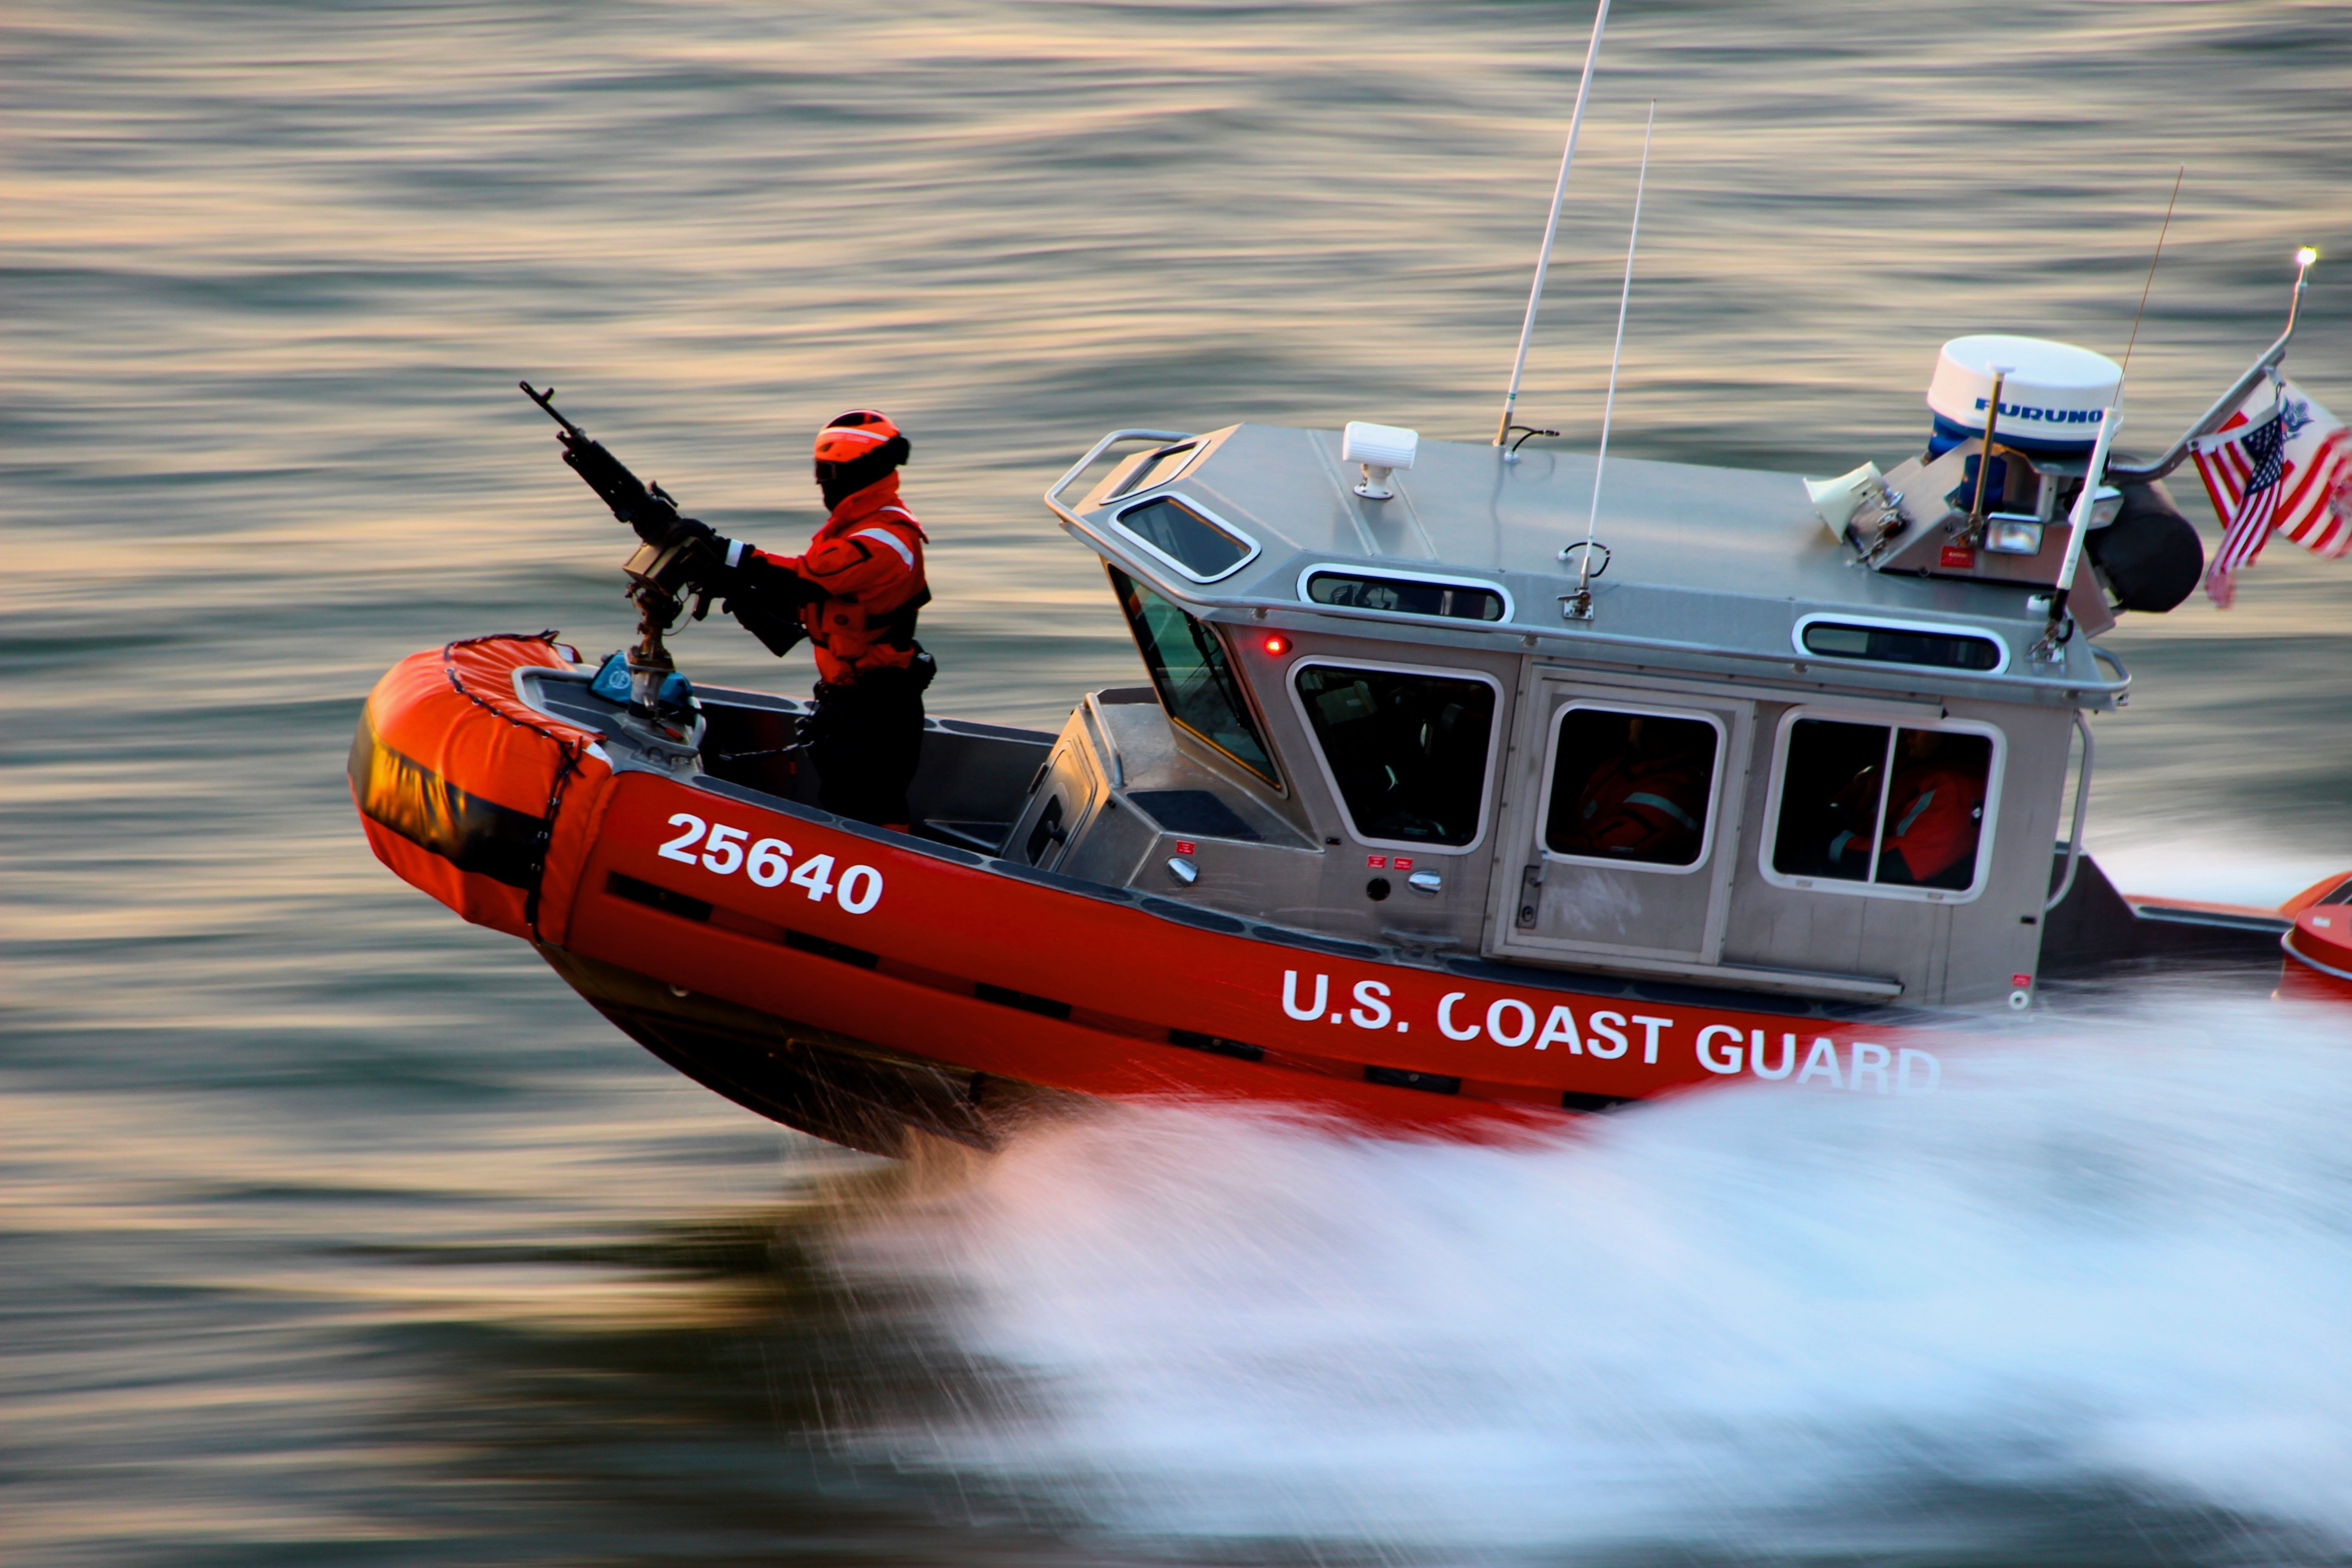
sea, boat, vehicle, motorboat, boating, watercraft, rescue, coast guard, pilot boat, inflatable boat